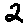
Label: 2